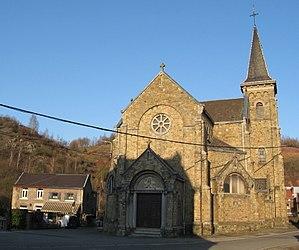
Eglise-annexe Sainte-Thérèse à La Brouck, Forêt
Le diocèse de Liège, dans la province de Liège en Belgique, compte 529 paroisses. Ces paroisses sont regroupées en unité pastorale, et certaines unités pastorales forment l'un des 17 doyennés.